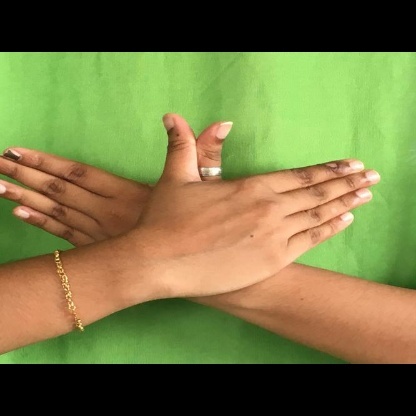
Mudra: Garuda